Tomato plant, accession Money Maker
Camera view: bottom (45 deg); turntable rotation: 270 degrees
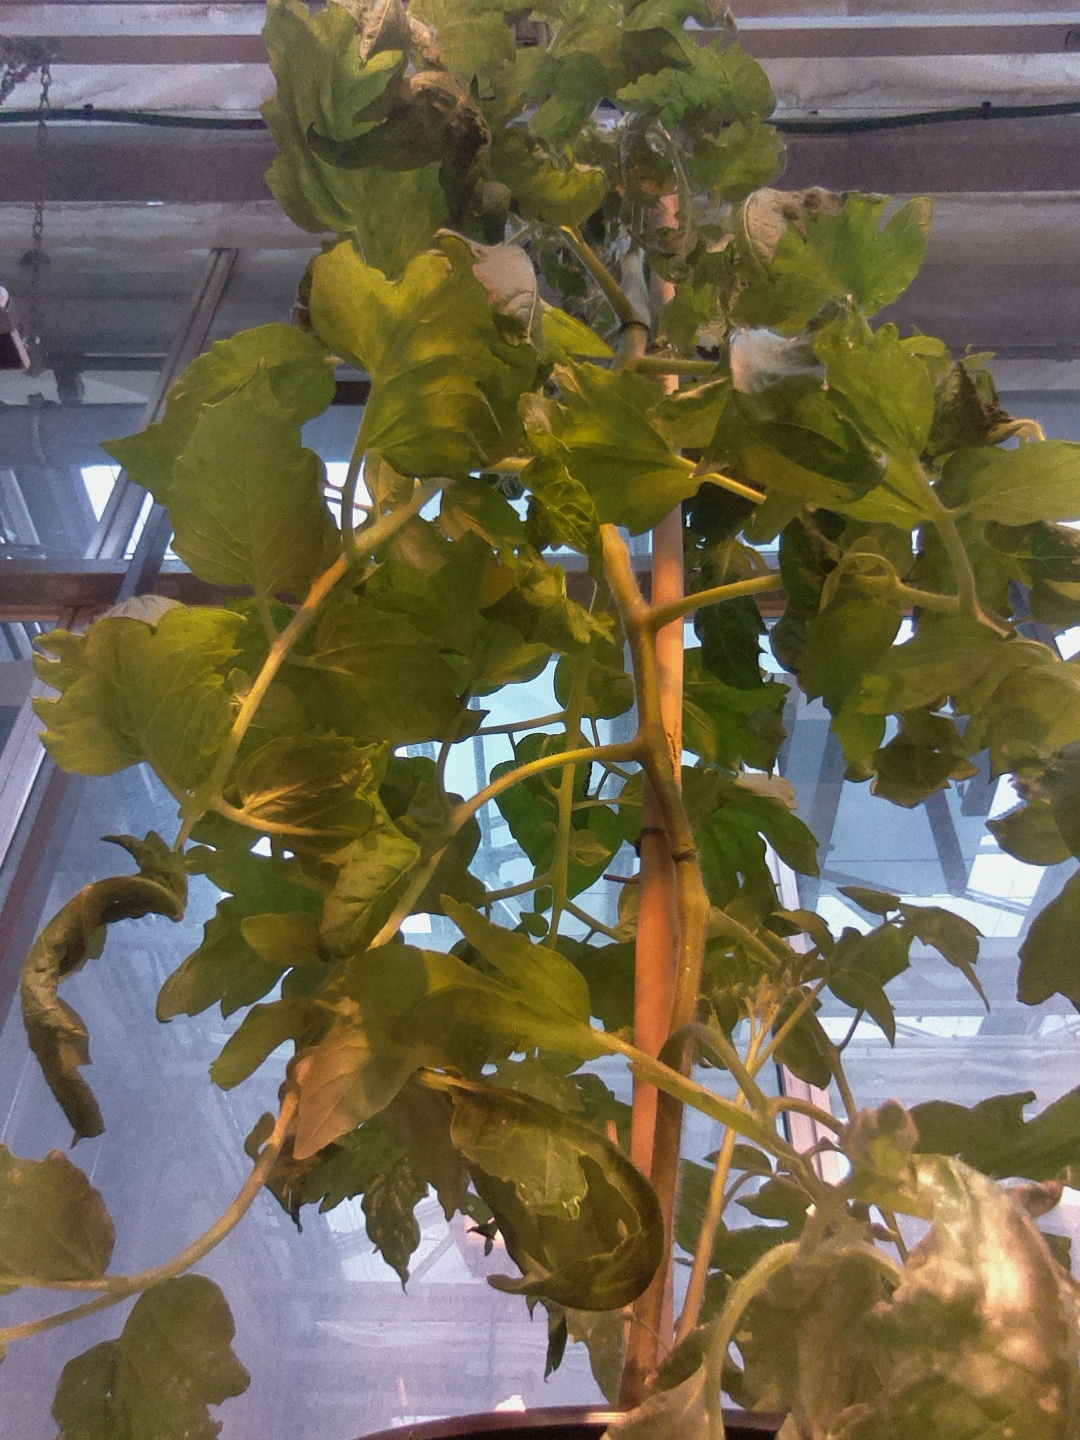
BBCH growth stage 66: Full flowering, 60%-70% of flowers open, more petals falling